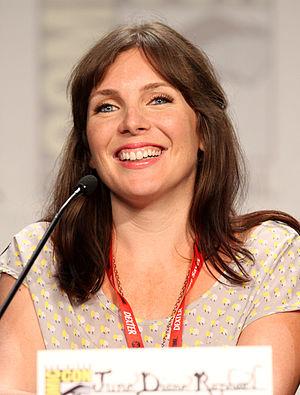
June Diane Raphael est une actrice, productrice et scénariste américaine née le 4 janvier 1980 à Rockville Centre, New York.